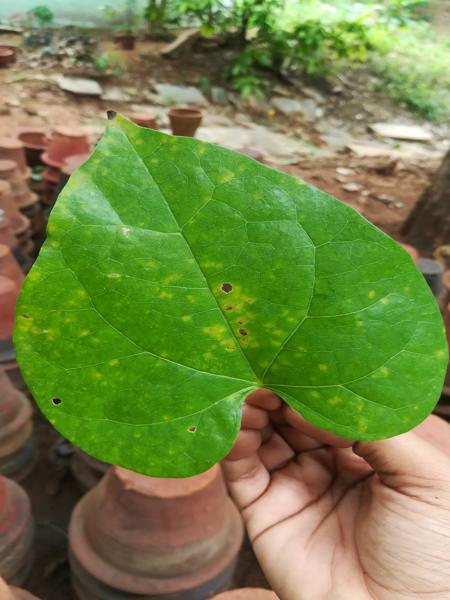
Plant: Amruthaballi